Impeachment in the United States

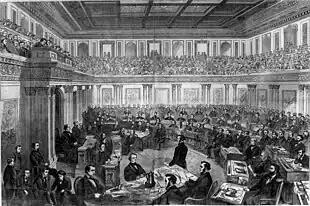
The impeachment trial of Andrew Johnson, the first presidential impeachment trial in US history

In the United States, impeachment is the process by which a legislature may bring charges against an officeholder for misconduct alleged to have been committed with a penalty of removal. Impeachment may also occur at the state level if the state or commonwealth has provisions for it under its constitution. Impeachment might also occur with tribal governments as well as at the local level of government.